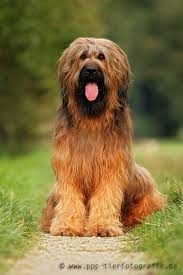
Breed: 230-n000041-briard